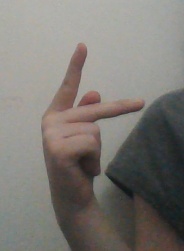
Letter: dha